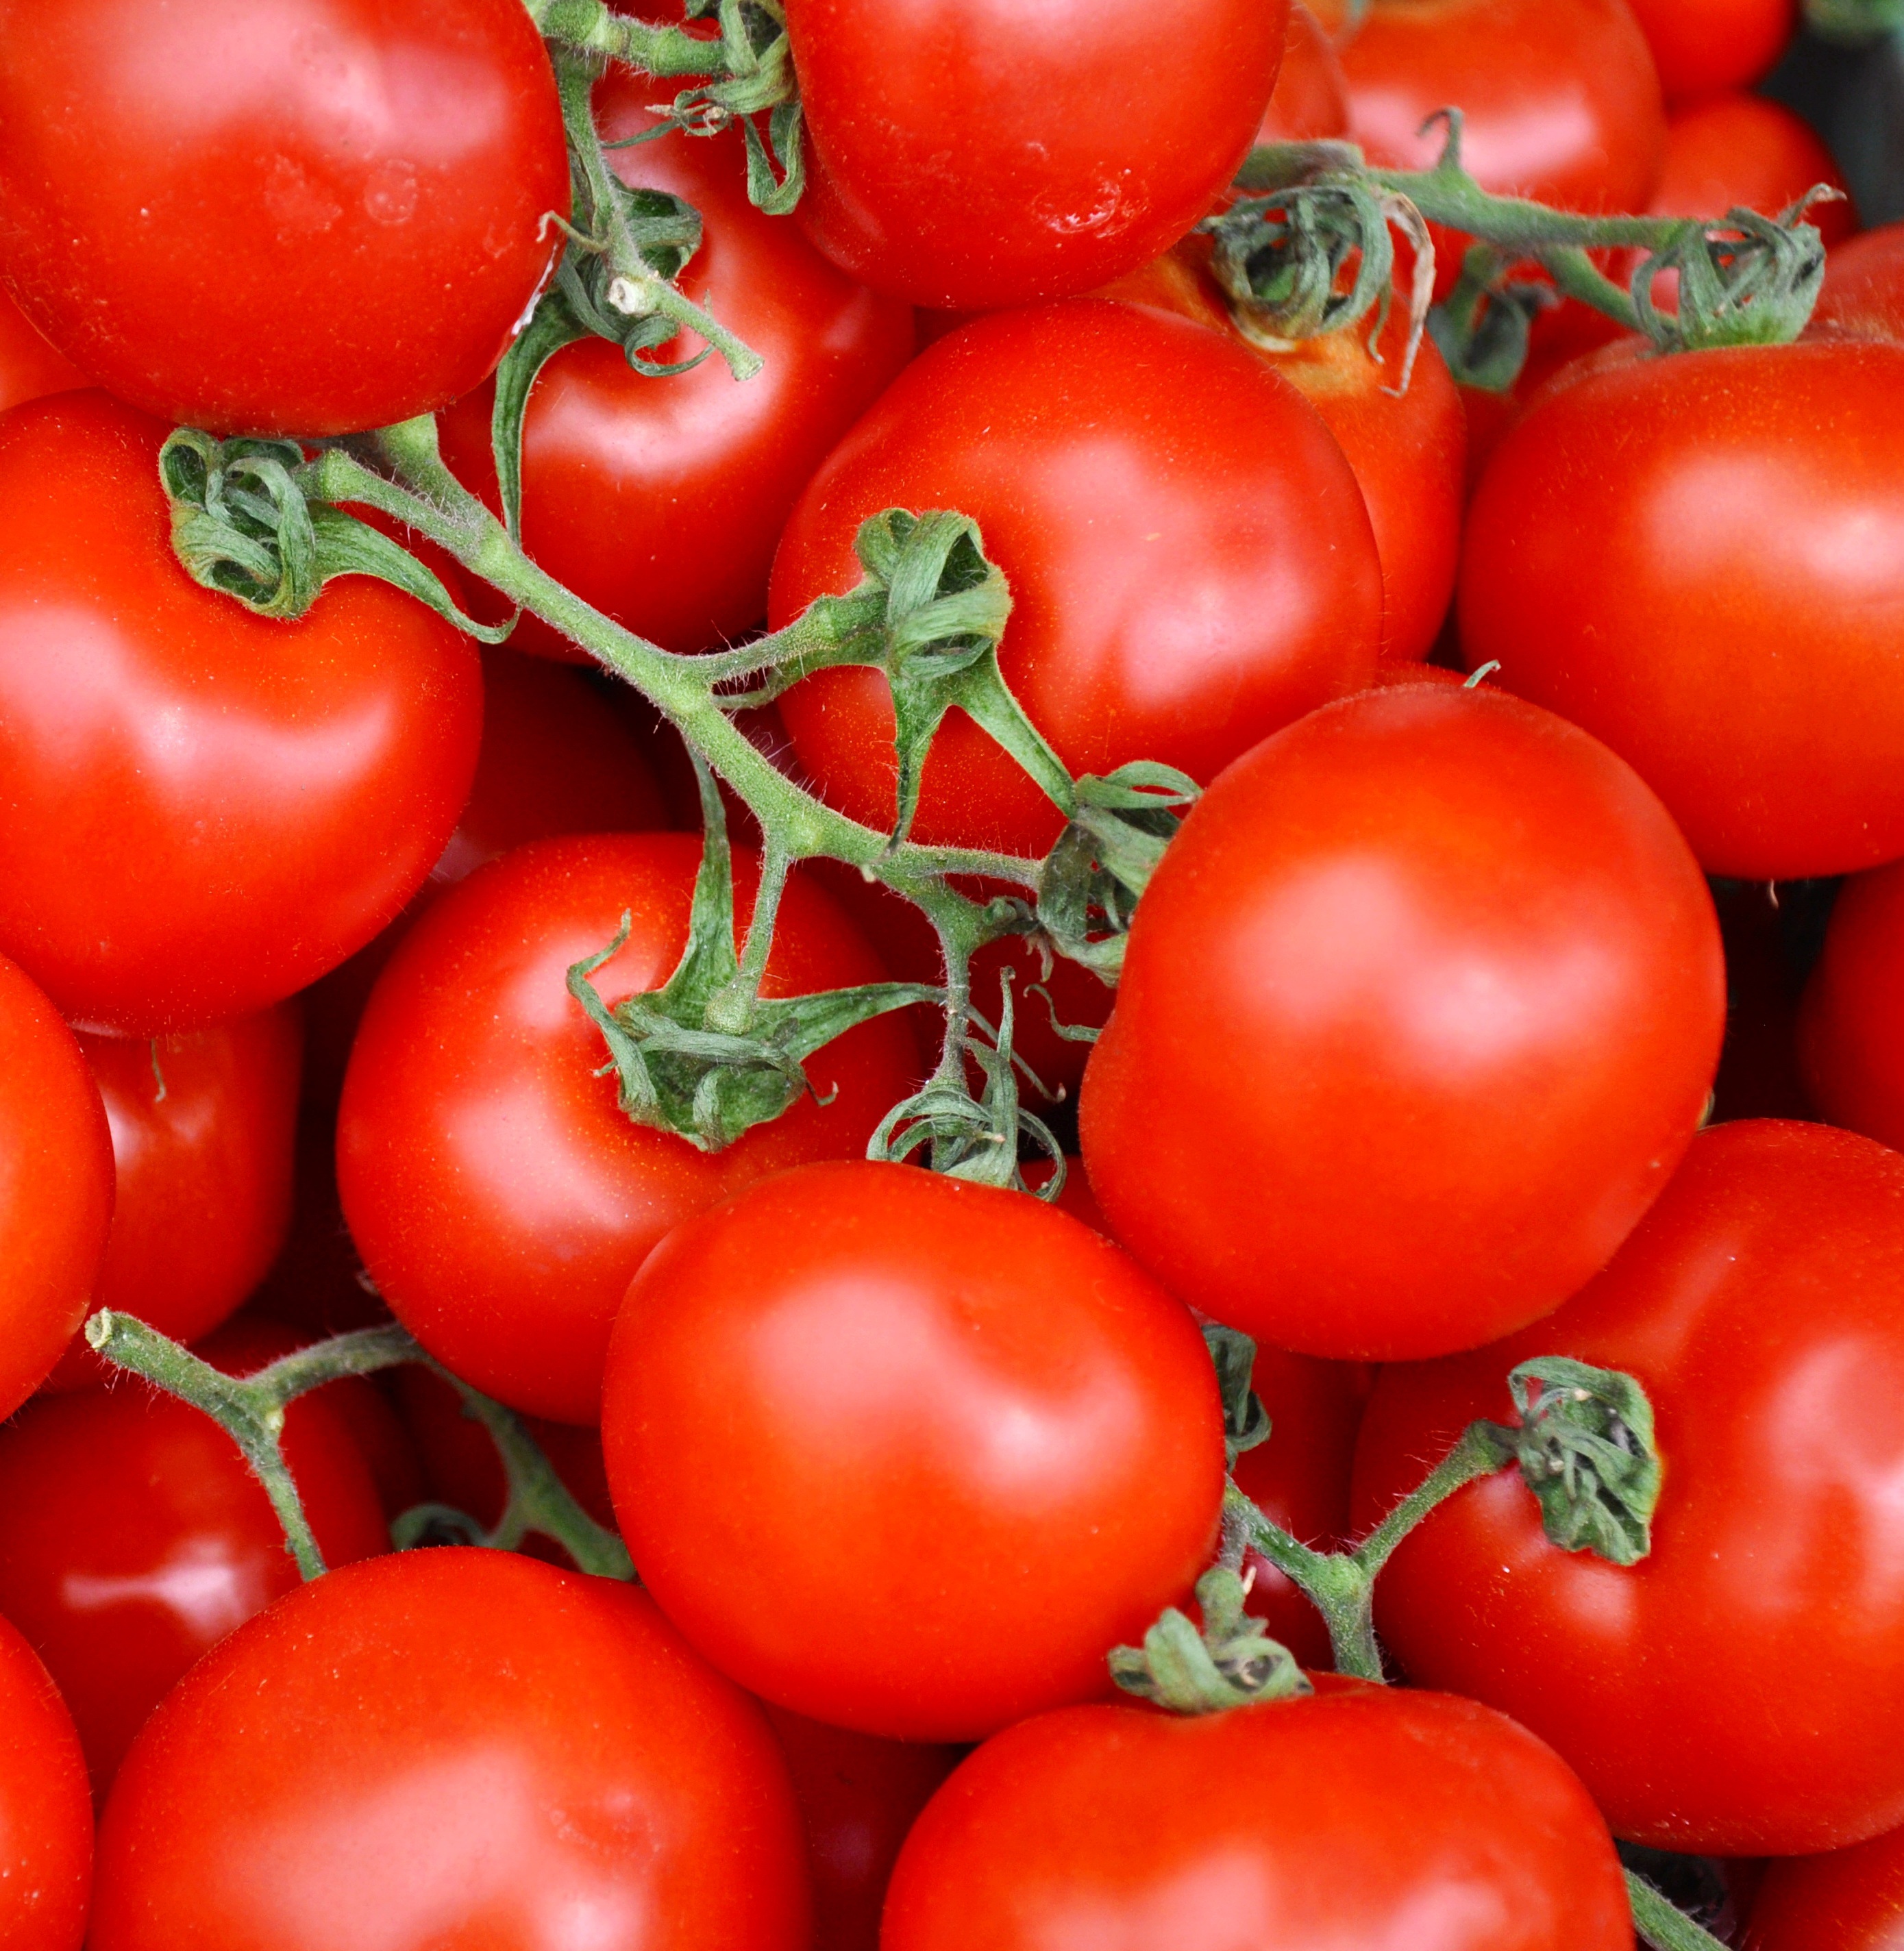
plant, fruit, food, produce, vegetable, tomato, vegetables, tomatoes, flowering plant, plum tomato, land plant, potato and tomato genus